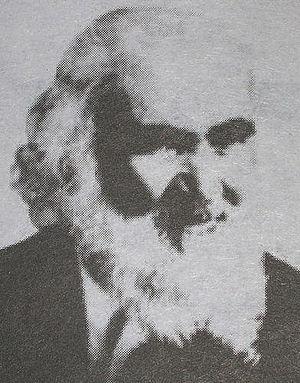
Hossein Kazemzadeh Iranshahr est un homme de lettres iranien né le 10 janvier 1884 à Tabriz et mort en février 1962 en Suisse.